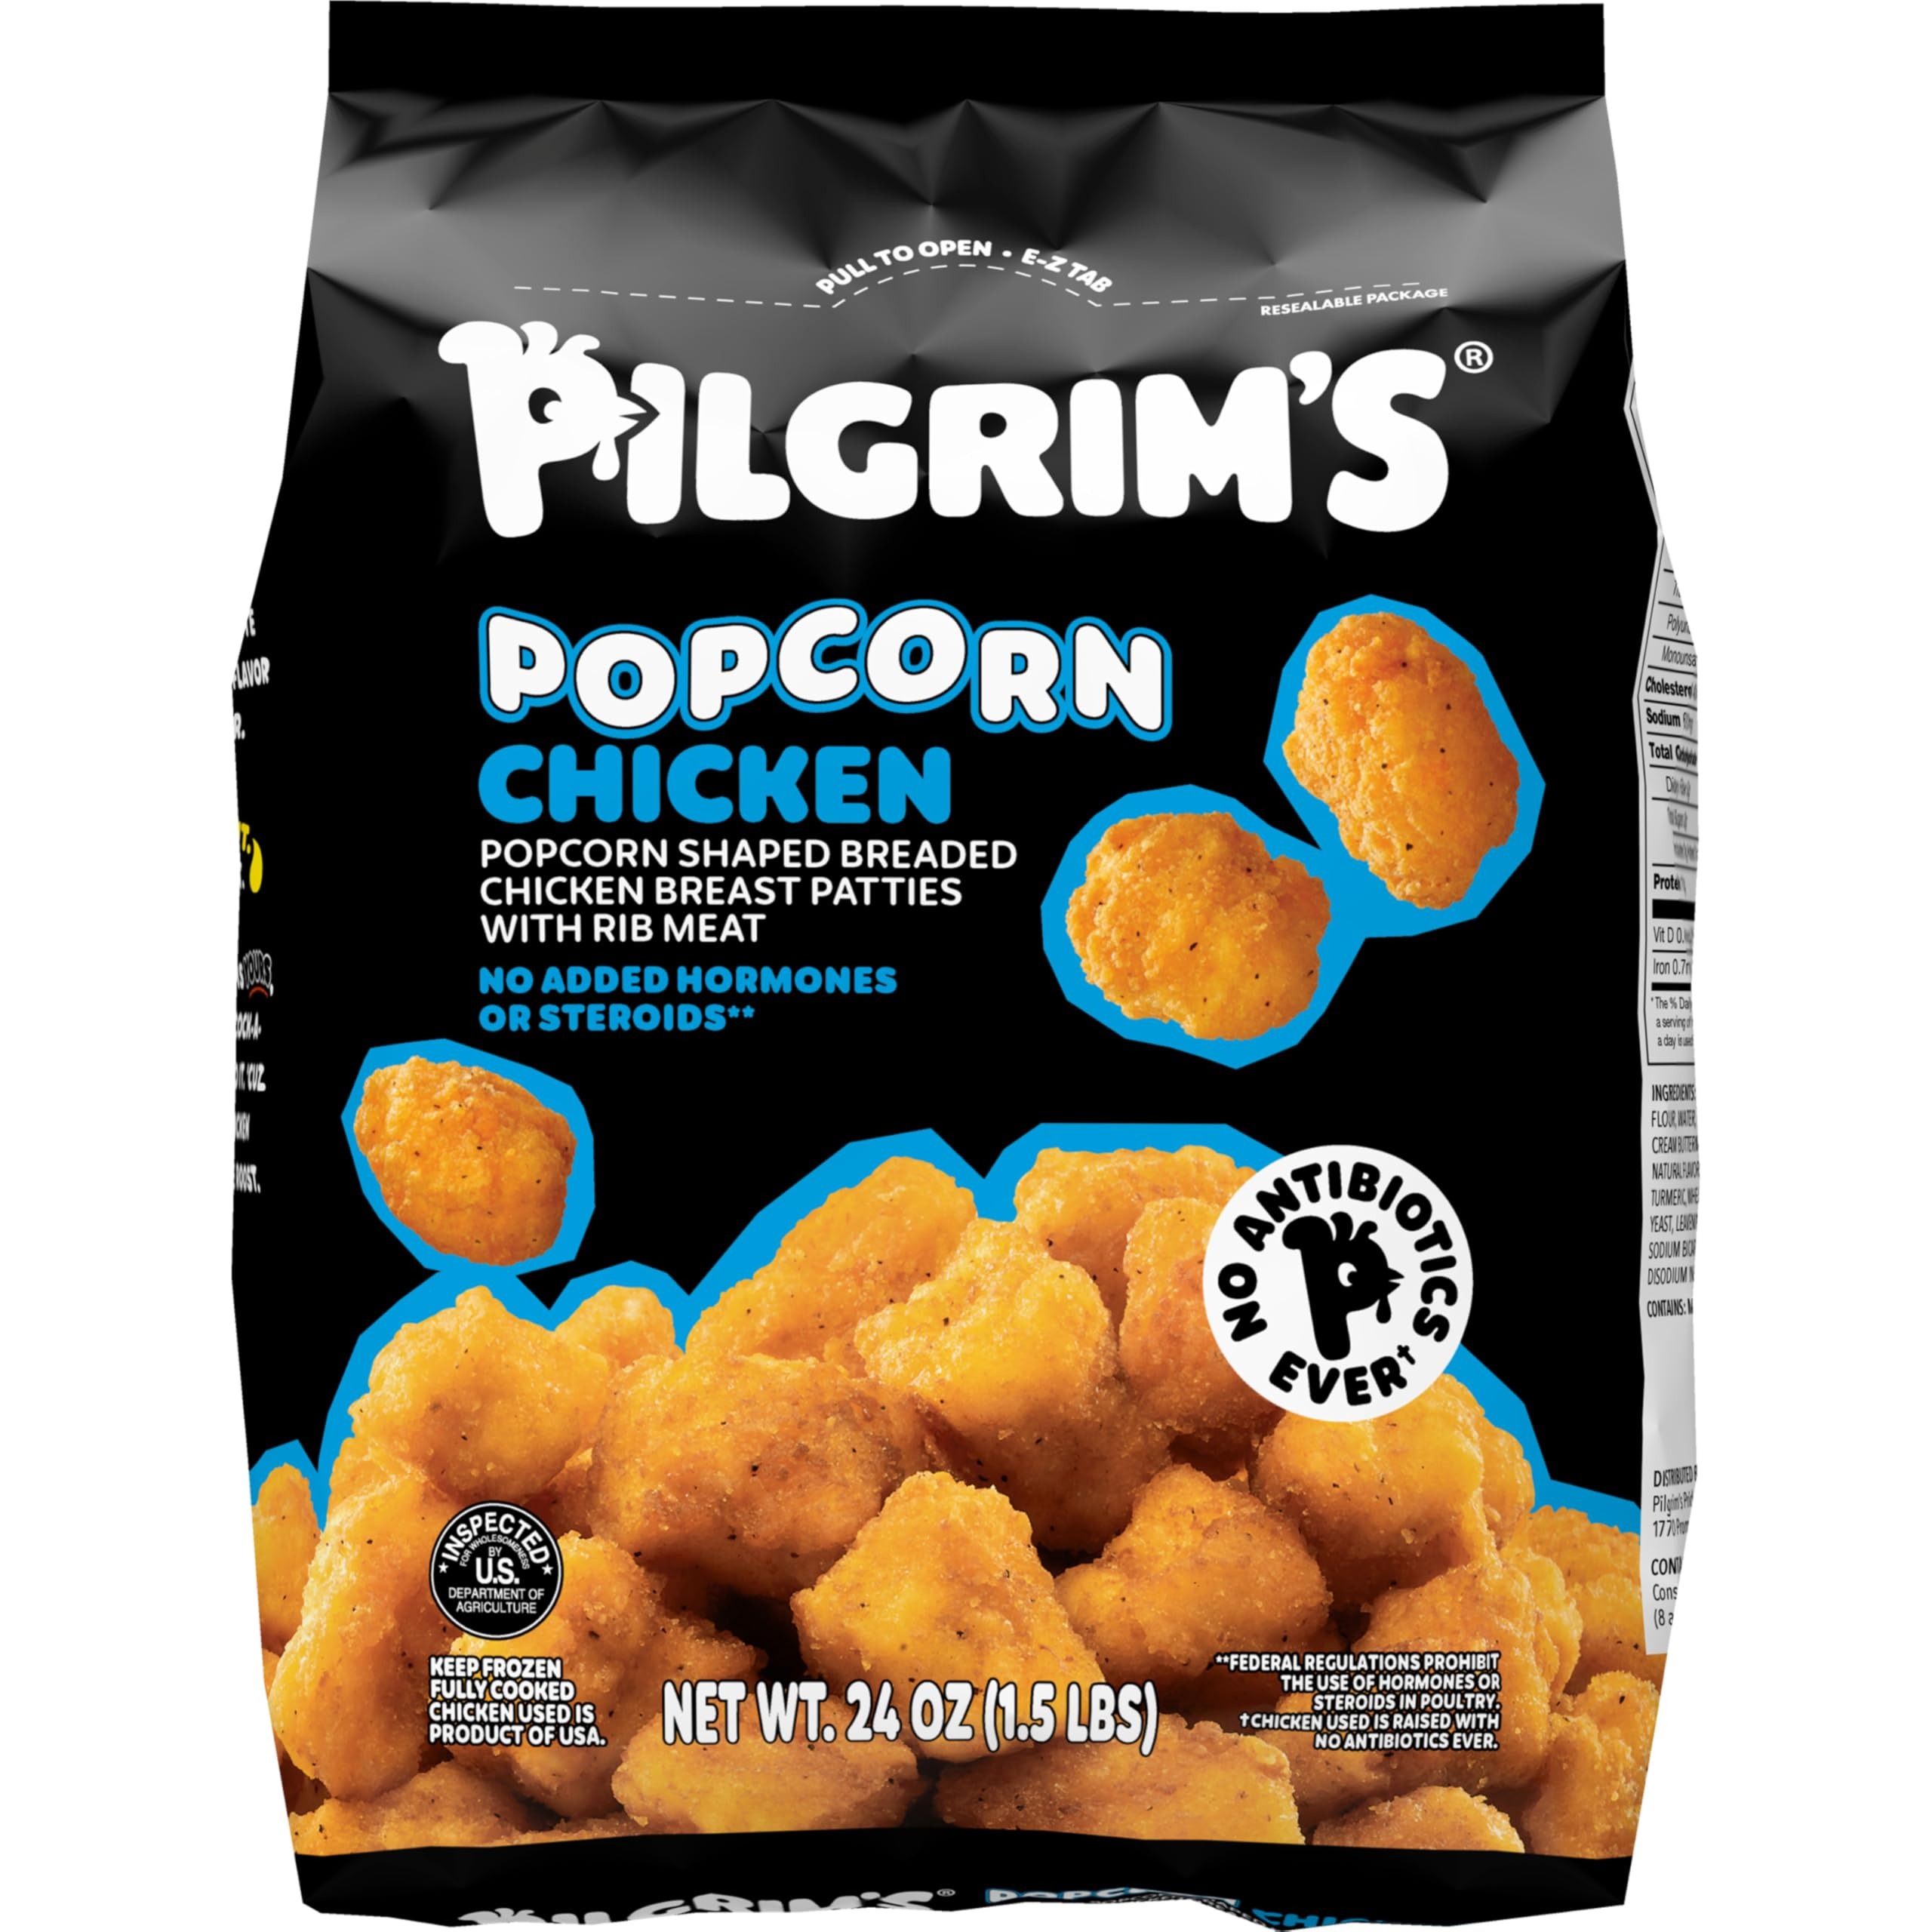
Item Name: Pilgrim’s® Mini Nuggets | Fully Cooked | 11 G Protein | Frozen |1.50 LB
Bullet Point 1: No Antibiotics Ever
Bullet Point 2: No Artificial Ingredients
Bullet Point 3: All White Meat Chicken Breast
Bullet Point 4: No Added Hormones or Steroids
Bullet Point 5: No Preservatives
Value: 24.0
Unit: Ounce

Price: 5.65